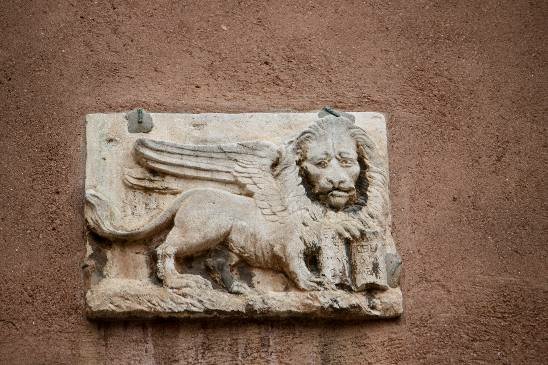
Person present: No